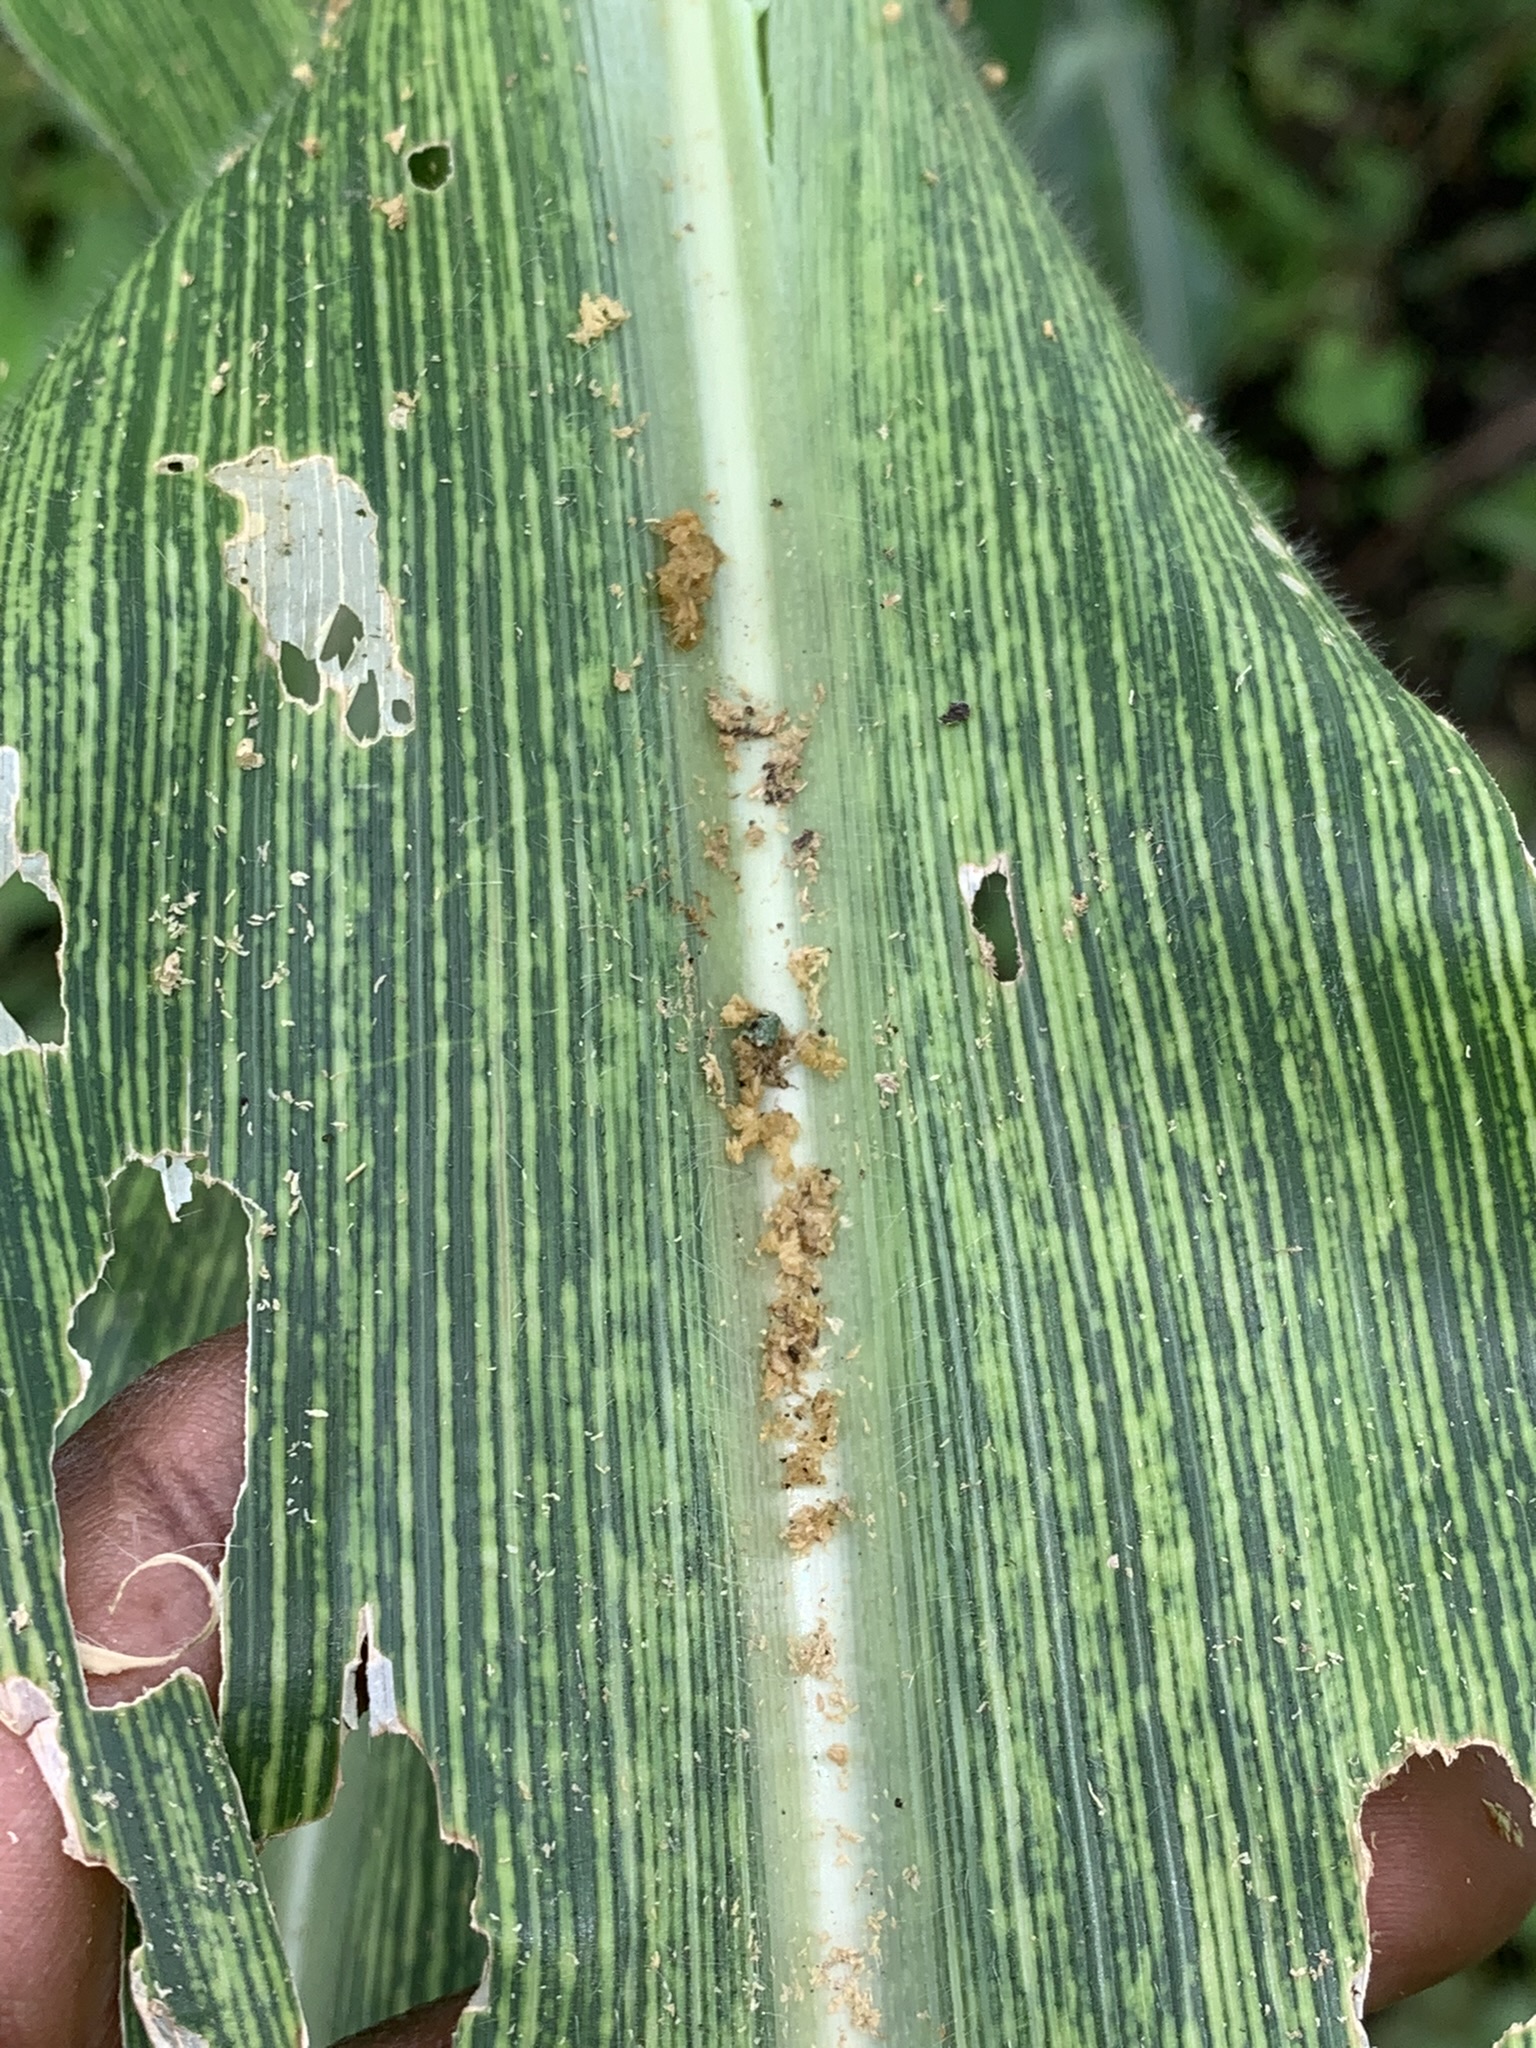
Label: MSV